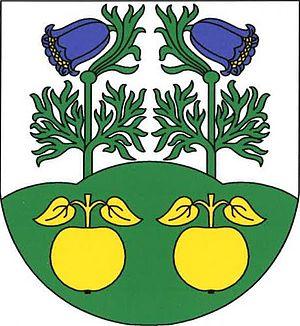
Hlinná est une commune du district de Litoměřice, dans la région d'Ústí nad Labem, en Tchéquie. Sa population s'élevait à 261 habitants en 2018.